Mill Hill

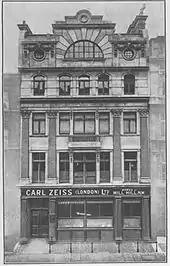
Carl Zeiss outlet in Mill Hill in 1894

The area's name was first recorded as Myllehill in 1547 and appears to mean "hill with a windmill". However, the workings of the original Mill are in the building adjacent to The Mill Field.